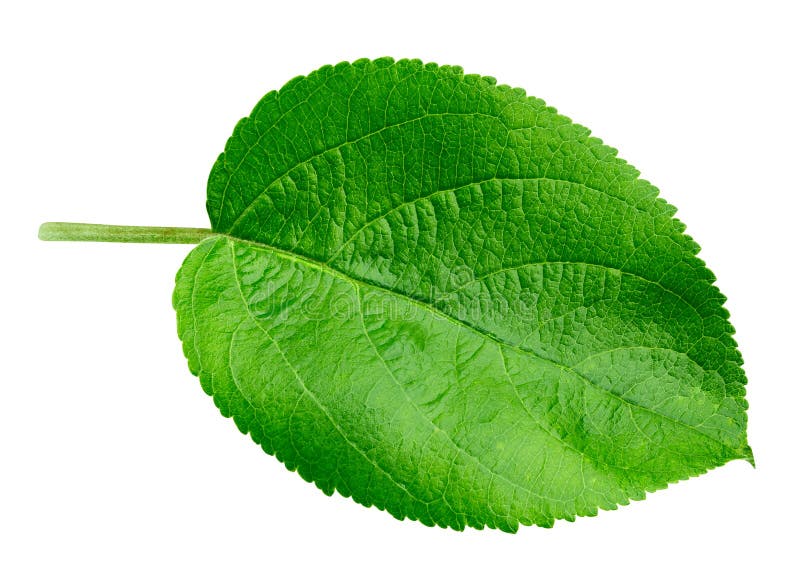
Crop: apple
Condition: healthy